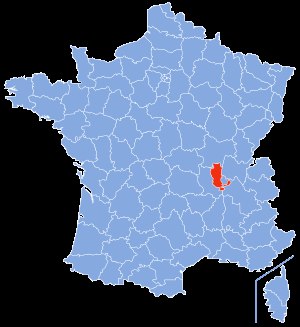
Rhône (departement)
Rhônes placering
Rhône er et fransk departement i regionen Auvergne-Rhône-Alpes. Hovedbyen er Lyon, og departementet har 471.026 indbyggere.